Oastler Shopping Centre

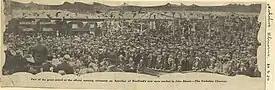

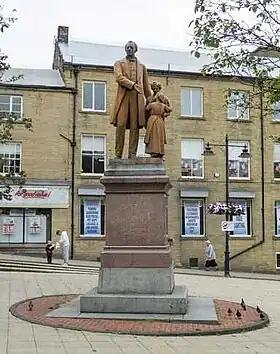

The then John Street Market was renamed to the now Oastler Shopping Centre in 2002 after £4.5 million renovations to the market were made. The market was named for Richard Oastler, a prominent 19th century abolitionist and politician, in memory of the liberation of impoverished factory serfs; a memorial statue of Oastler was also moved to the accompanying Rawson Square, having originally been situated nearby Forster Square where it was originally erected in 1869 by Lord Shaftesbury. Today, the statue is situated in the now Oastler Square and is a Grade II listed building by Historic England.